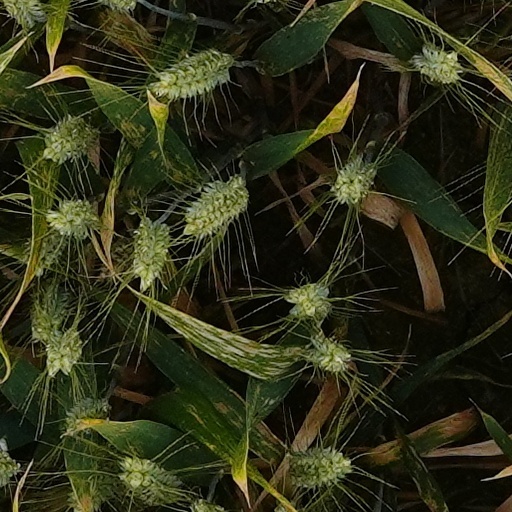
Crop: wheat